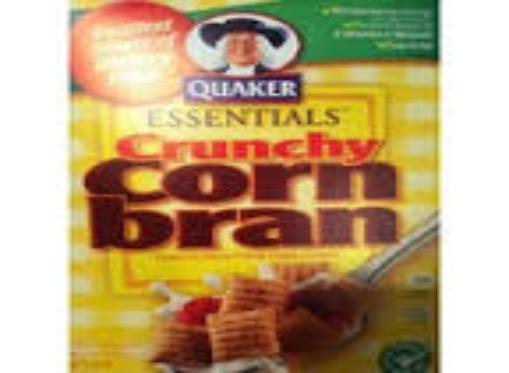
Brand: Crunchy Corn Bran
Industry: Food